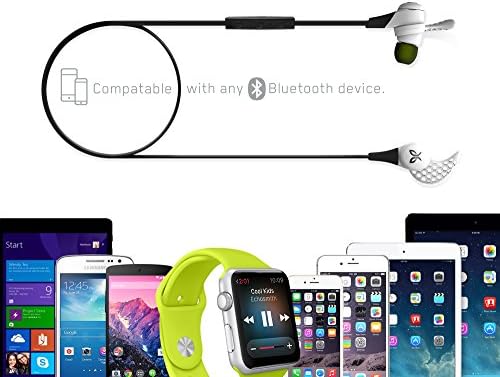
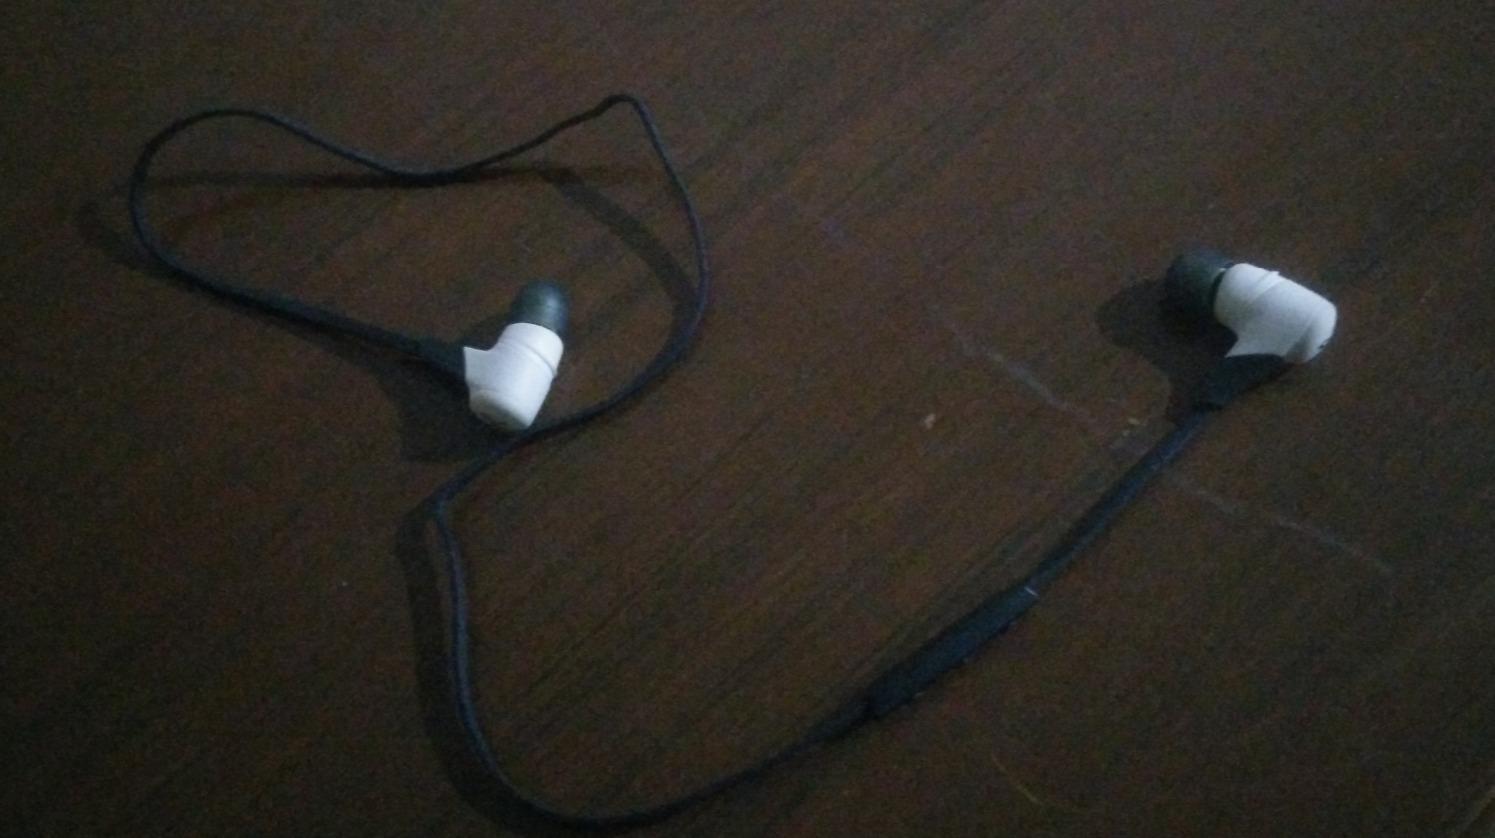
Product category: headphones
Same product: yes